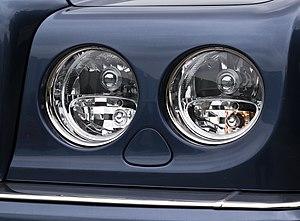
La Bentley Arnage est une voiture de luxe produite par Bentley Motors à Crewe, Angleterre, de 1998 à 2009. Elle est développée conjointement à sa sœur jumelle, la Silver Seraph de Rolls-Royce. Cette berline prend le nom d’Arnage, une ville de la Sarthe, situé au sud du Mans, connue pour son célèbre virage du circuit des 24 heures du Mans.